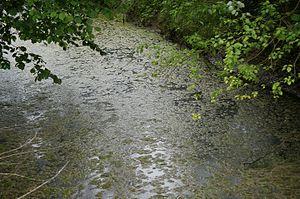
La Noire Eau dans la Réserve naturelle régionale des Annelles, Lains et Pont Pinnet Nord-Pas-de-Calais-Picardie
Roost-Warendin est une commune française située dans le département du Nord, en région Hauts-de-France.